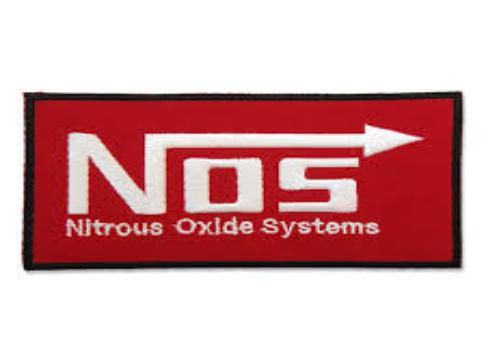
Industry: Others